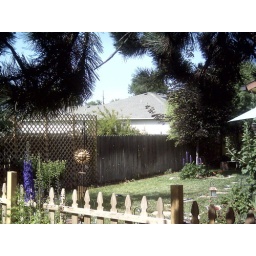
This is our back yard from under the pine tree where my shade bed is.